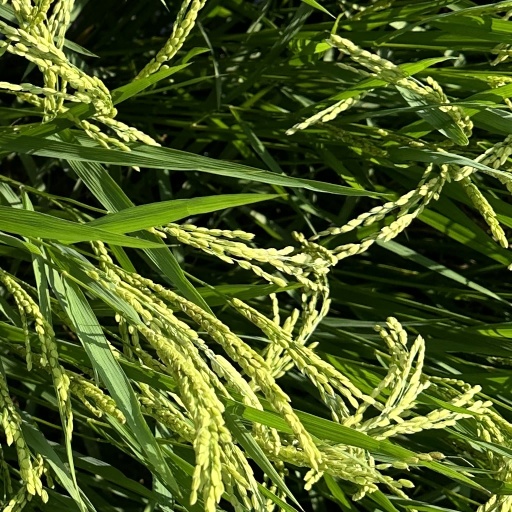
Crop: rice